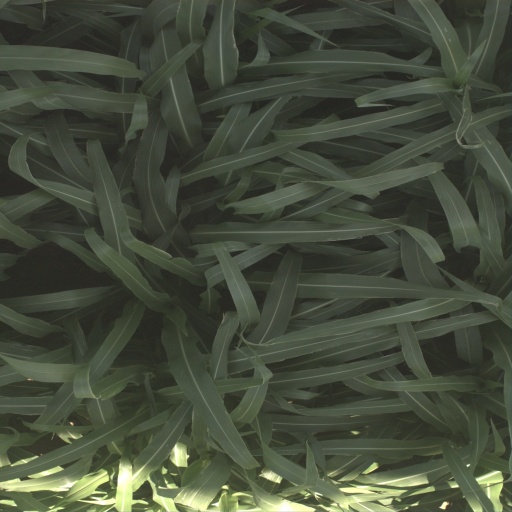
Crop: sorghum